Nathan Thornburgh

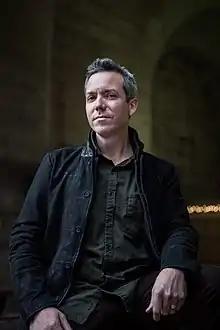

Nathan Thornburgh is an American journalist, former TIME Magazine foreign correspondent editor, and CEO of Roads & Kingdoms, which he co-founded with food writer Matt Goulding and at which Anthony Bourdain was a partner from 2015 until his death. Thornburgh also hosts the Roads & Kingdoms-produced podcast The Trip.